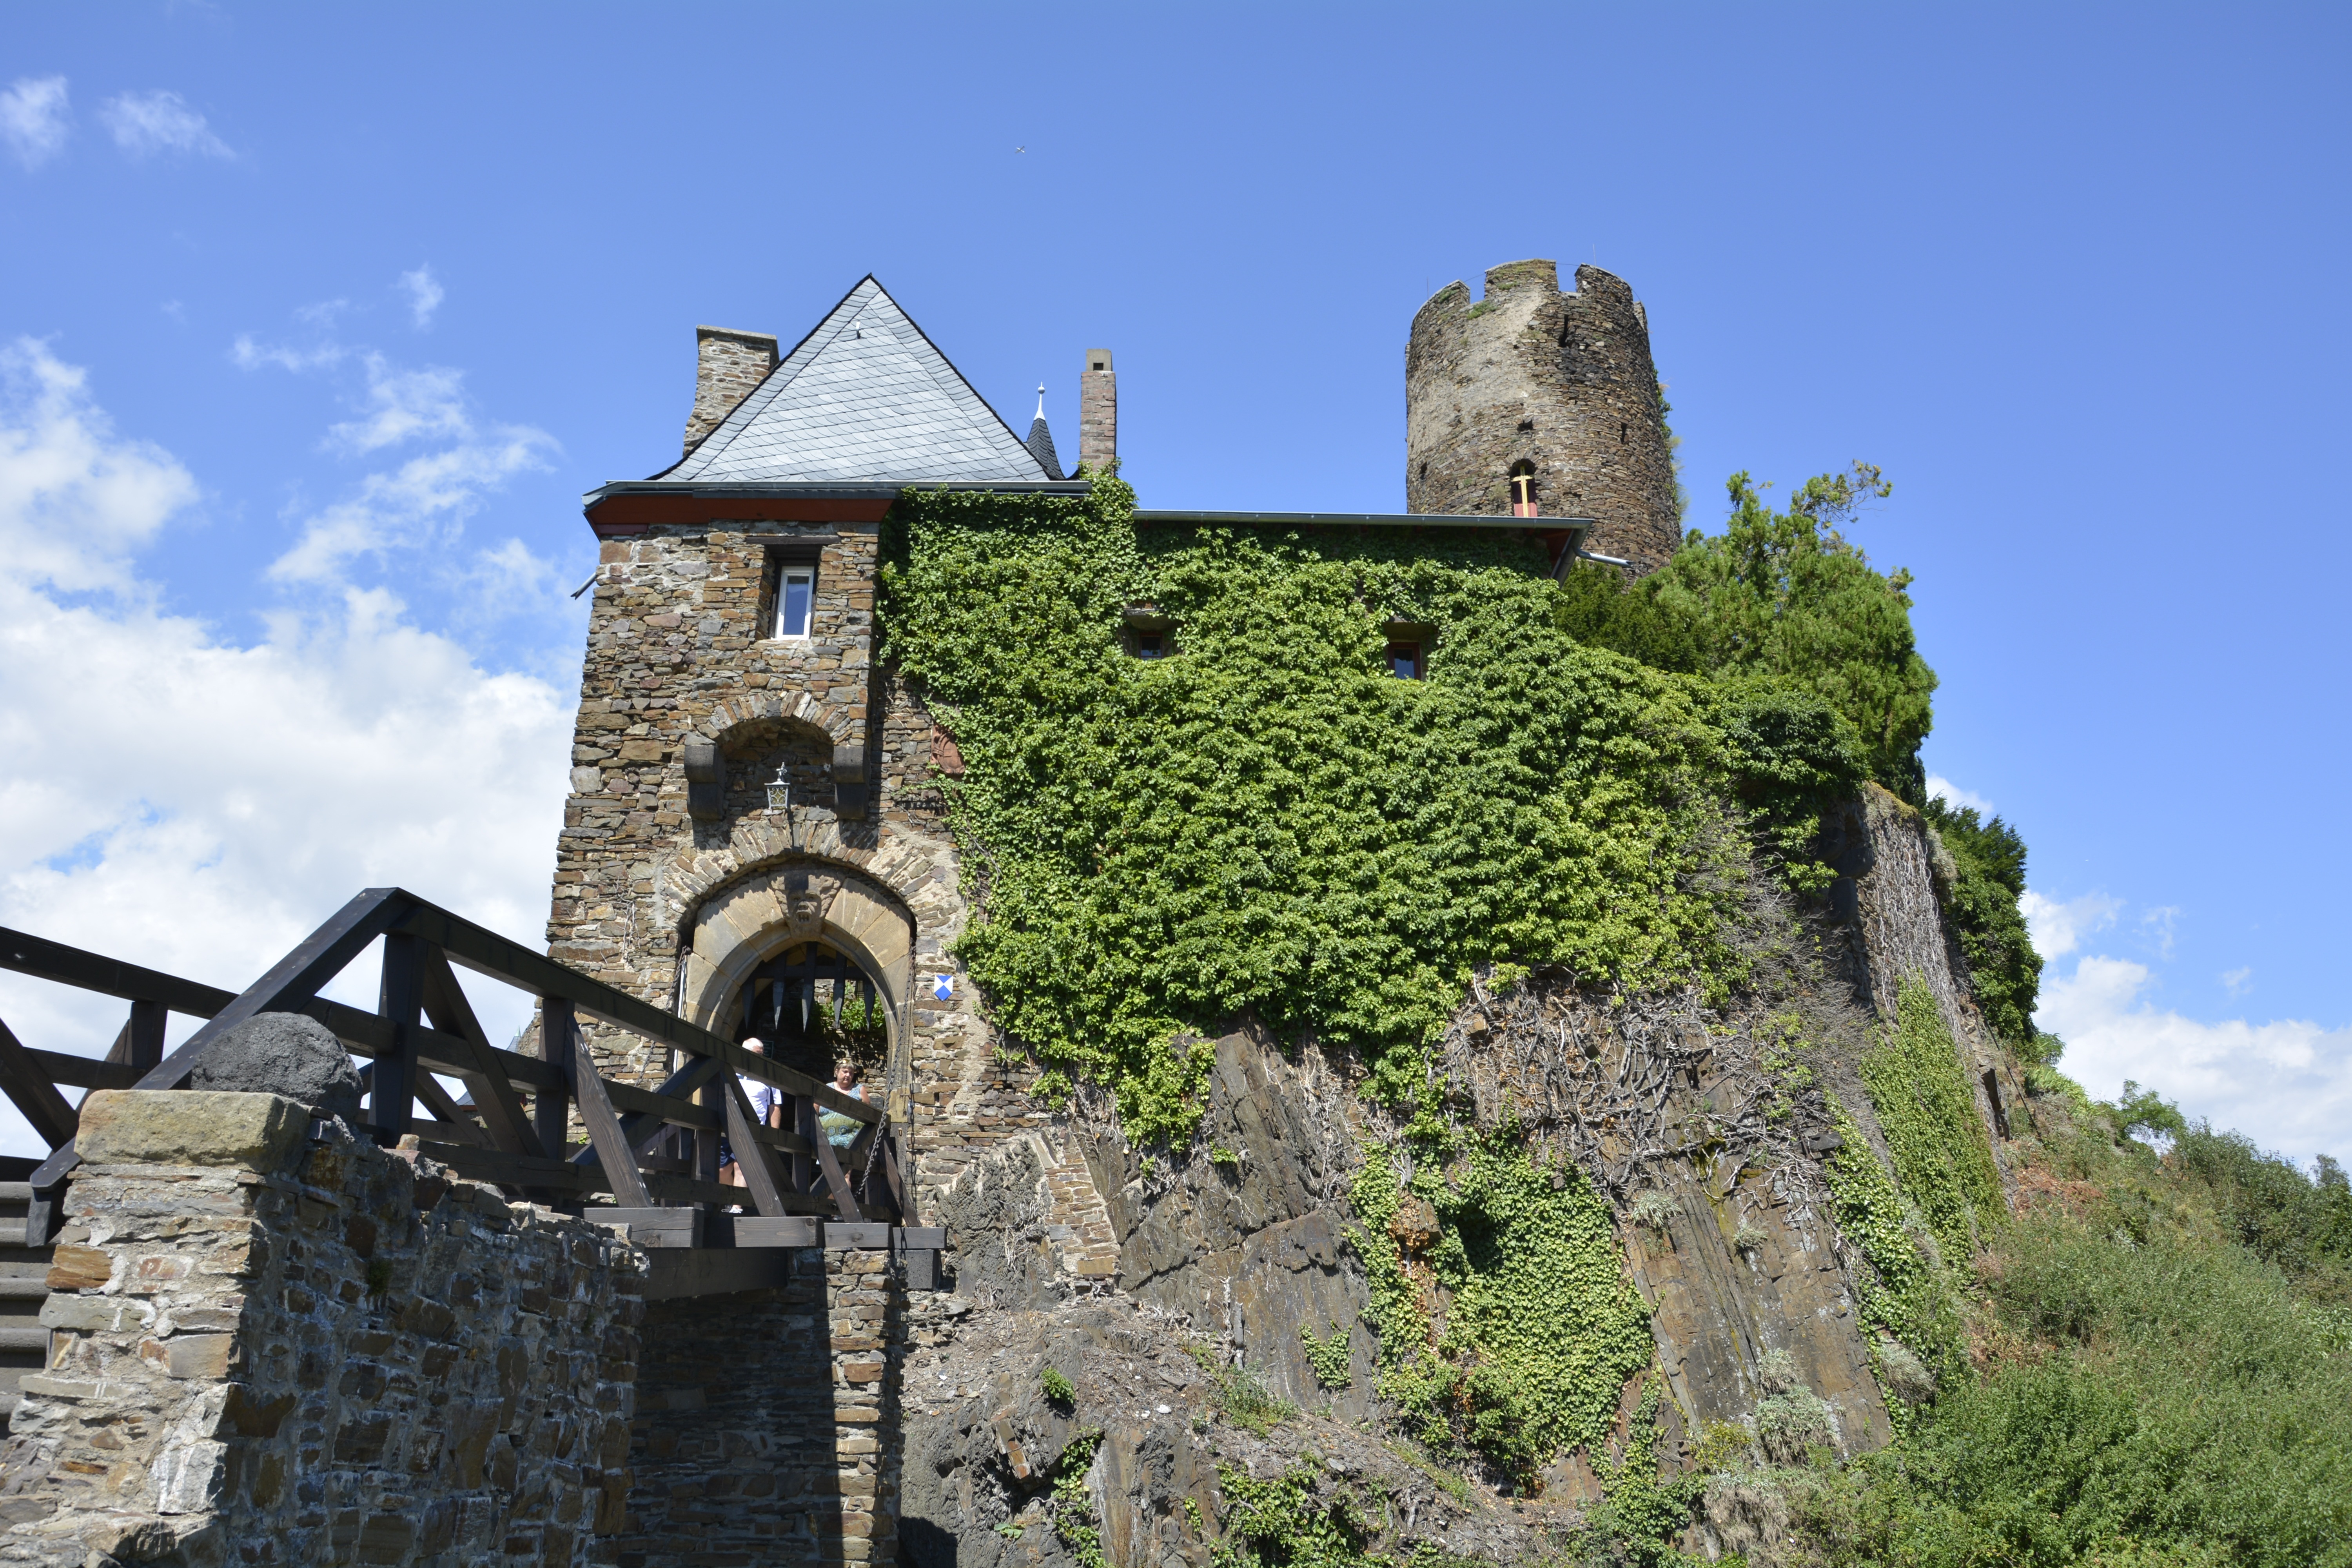
architecture, building, chateau, wall, village, tower, castle, church, chapel, fortification, tourism, place of worship, slate, places of interest, fortress, towers, ruins, monastery, germany, estate, historically, middle ages, sachsen, visit, imposing, rural area, truss, timber framed building, knight's castle, 12th century, south eifel, high middle ages